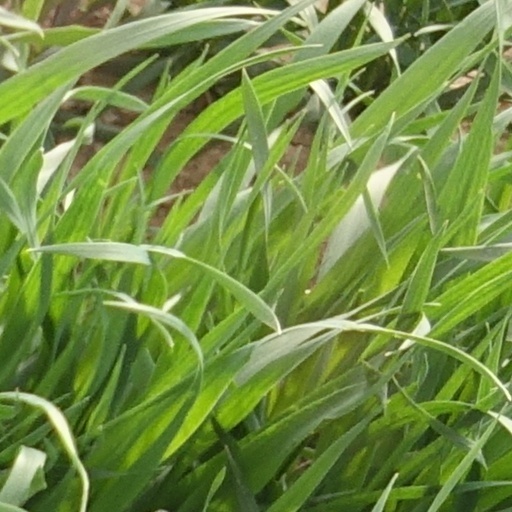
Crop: wheat